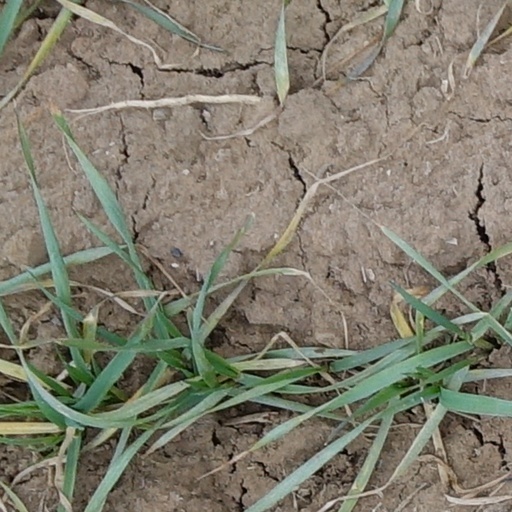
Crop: wheat